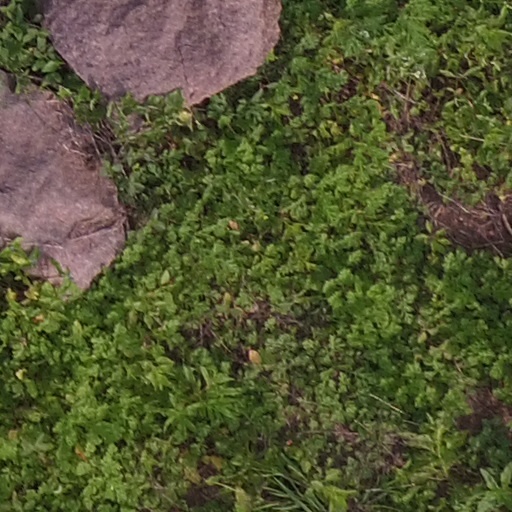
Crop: maize; corn